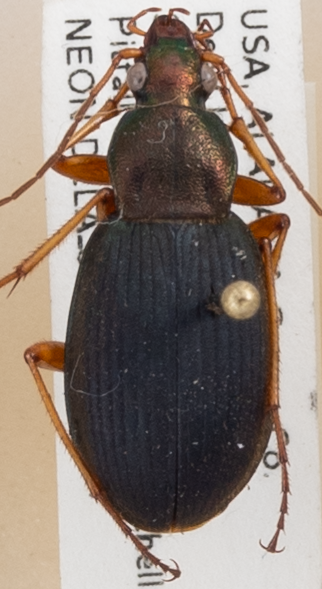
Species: Chlaenius aestivus
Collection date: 2018-05-07
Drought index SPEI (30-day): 0.822
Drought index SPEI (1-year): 0.8
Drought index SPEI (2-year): -0.39